Wilhelm Amsinck Burchard-Motz

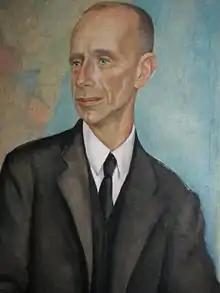
Burchard-Motz painted by Anita Rée

Wilhelm Amsinck Burchard-Motz (4 July 1878 in Hamburg, – 13 January 1963 in Hamburg) was a German lawyer and national-liberal politician. He served as Senator for Trade, Shipping and Industry of Hamburg from 1925 to 1933 and as Second Mayor from 1933 to 1934. Burchard-Motz was a member of the Nazi Party.